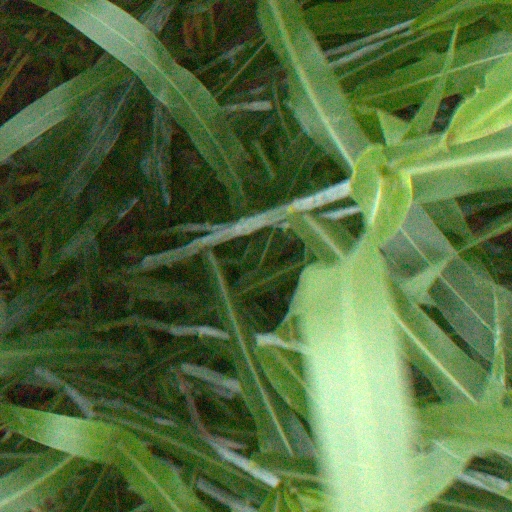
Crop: sorghum